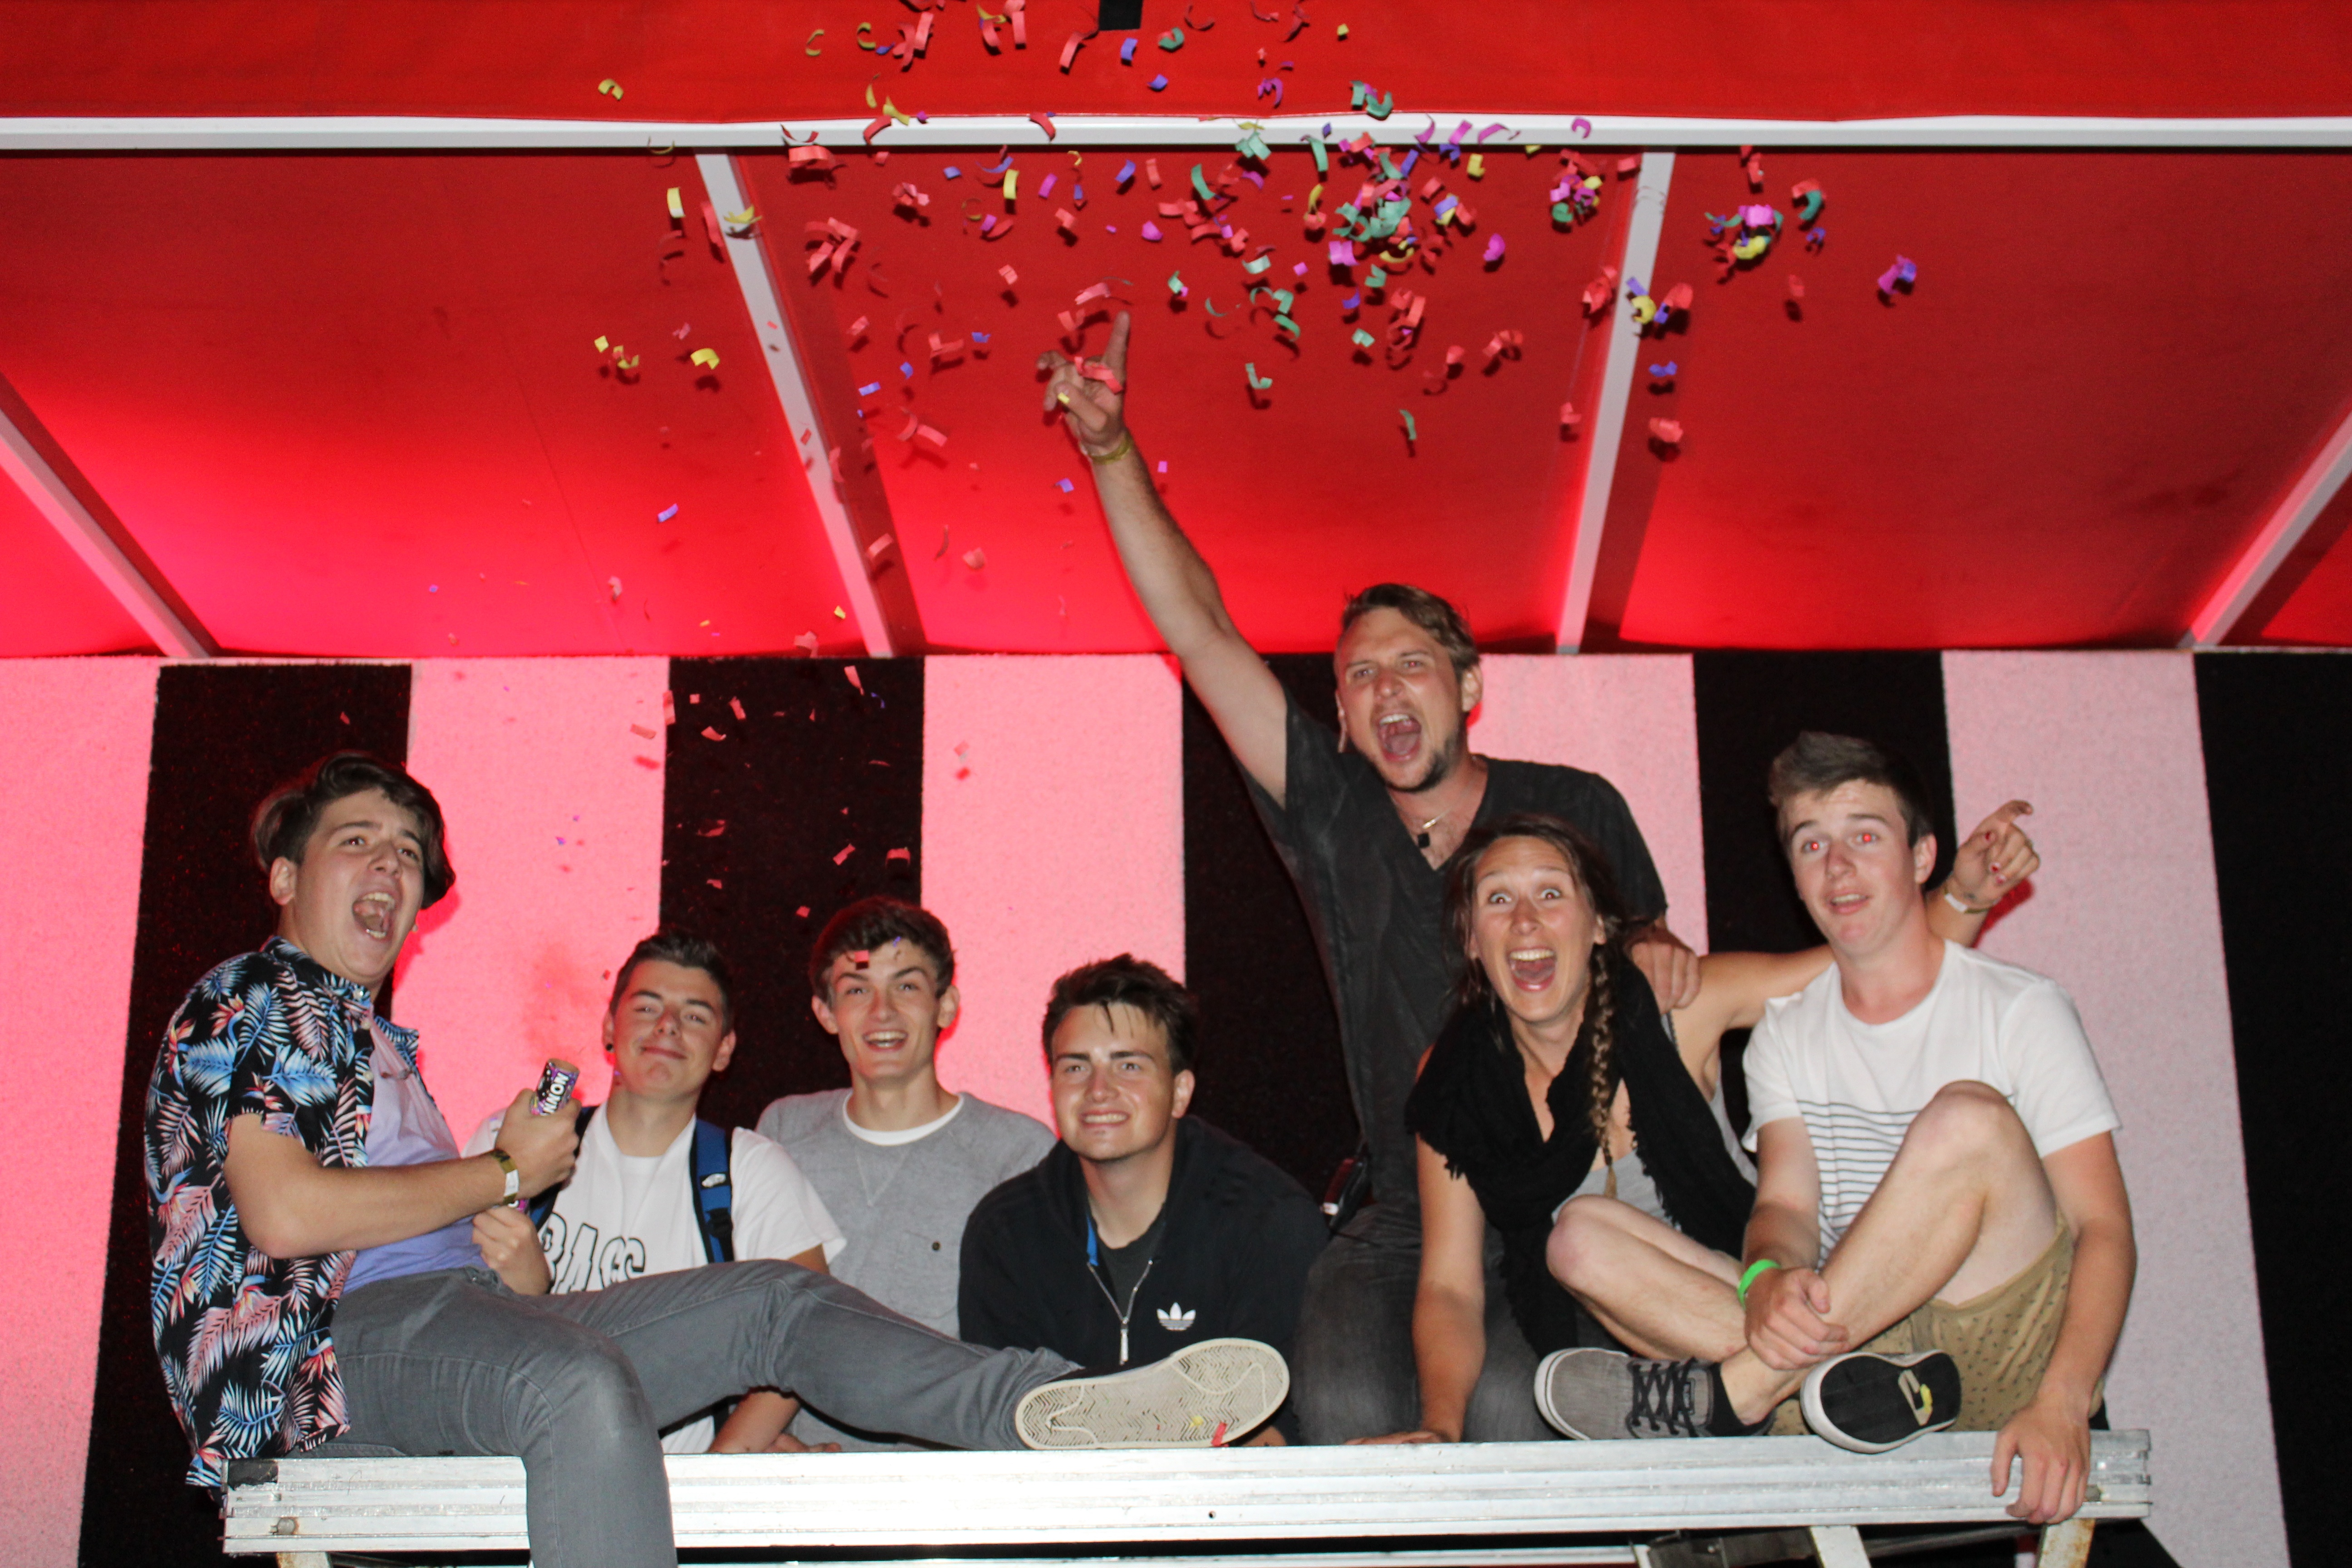
red, product, fun, event